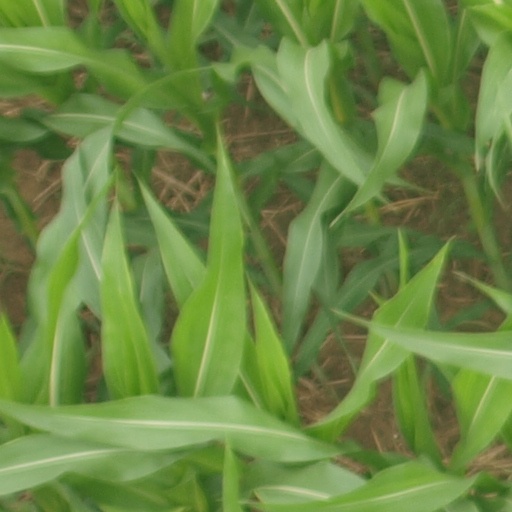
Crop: maize; corn